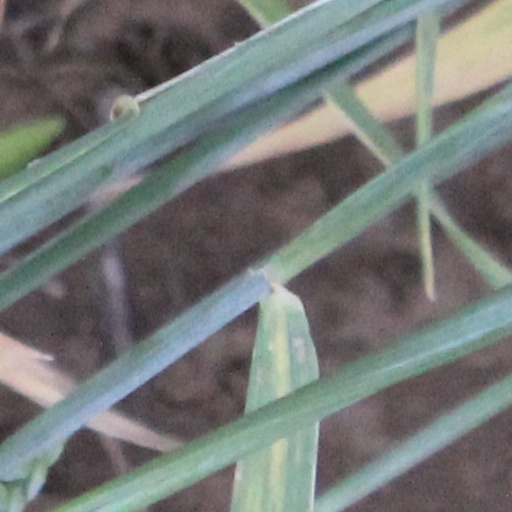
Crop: wheat